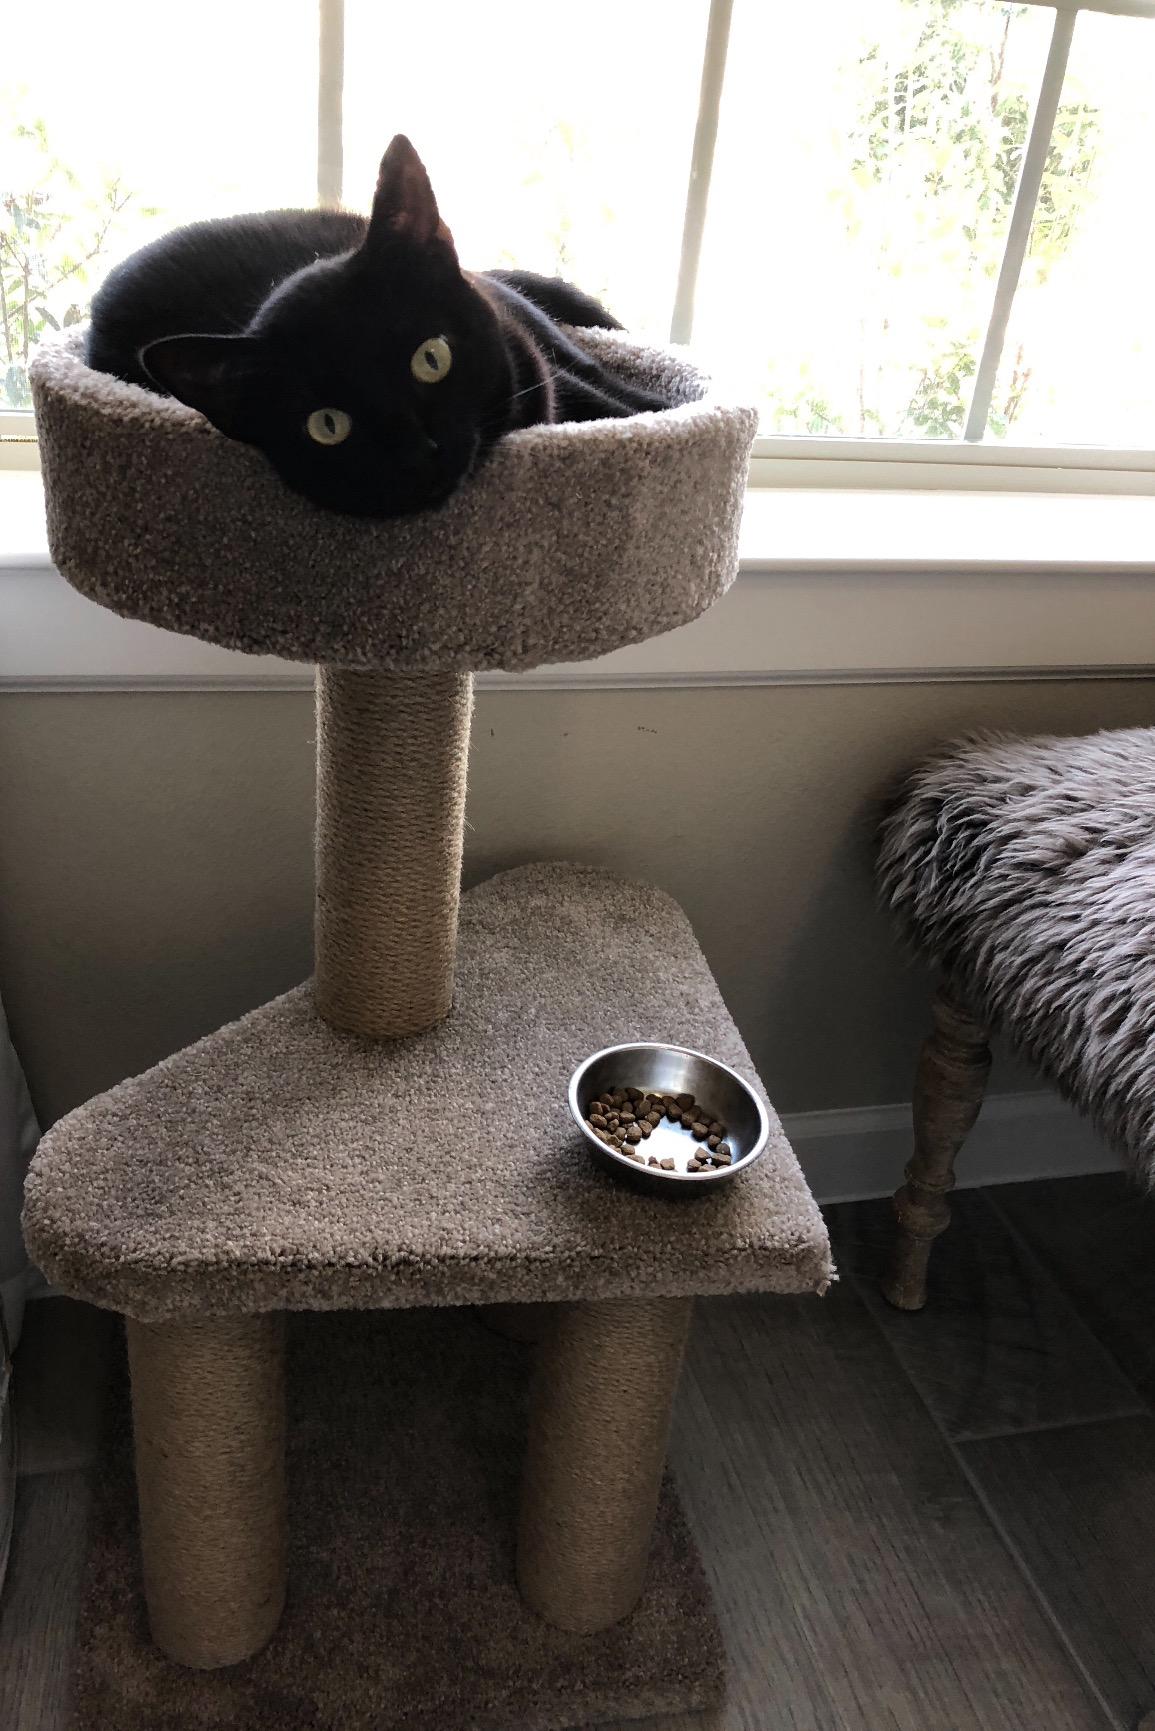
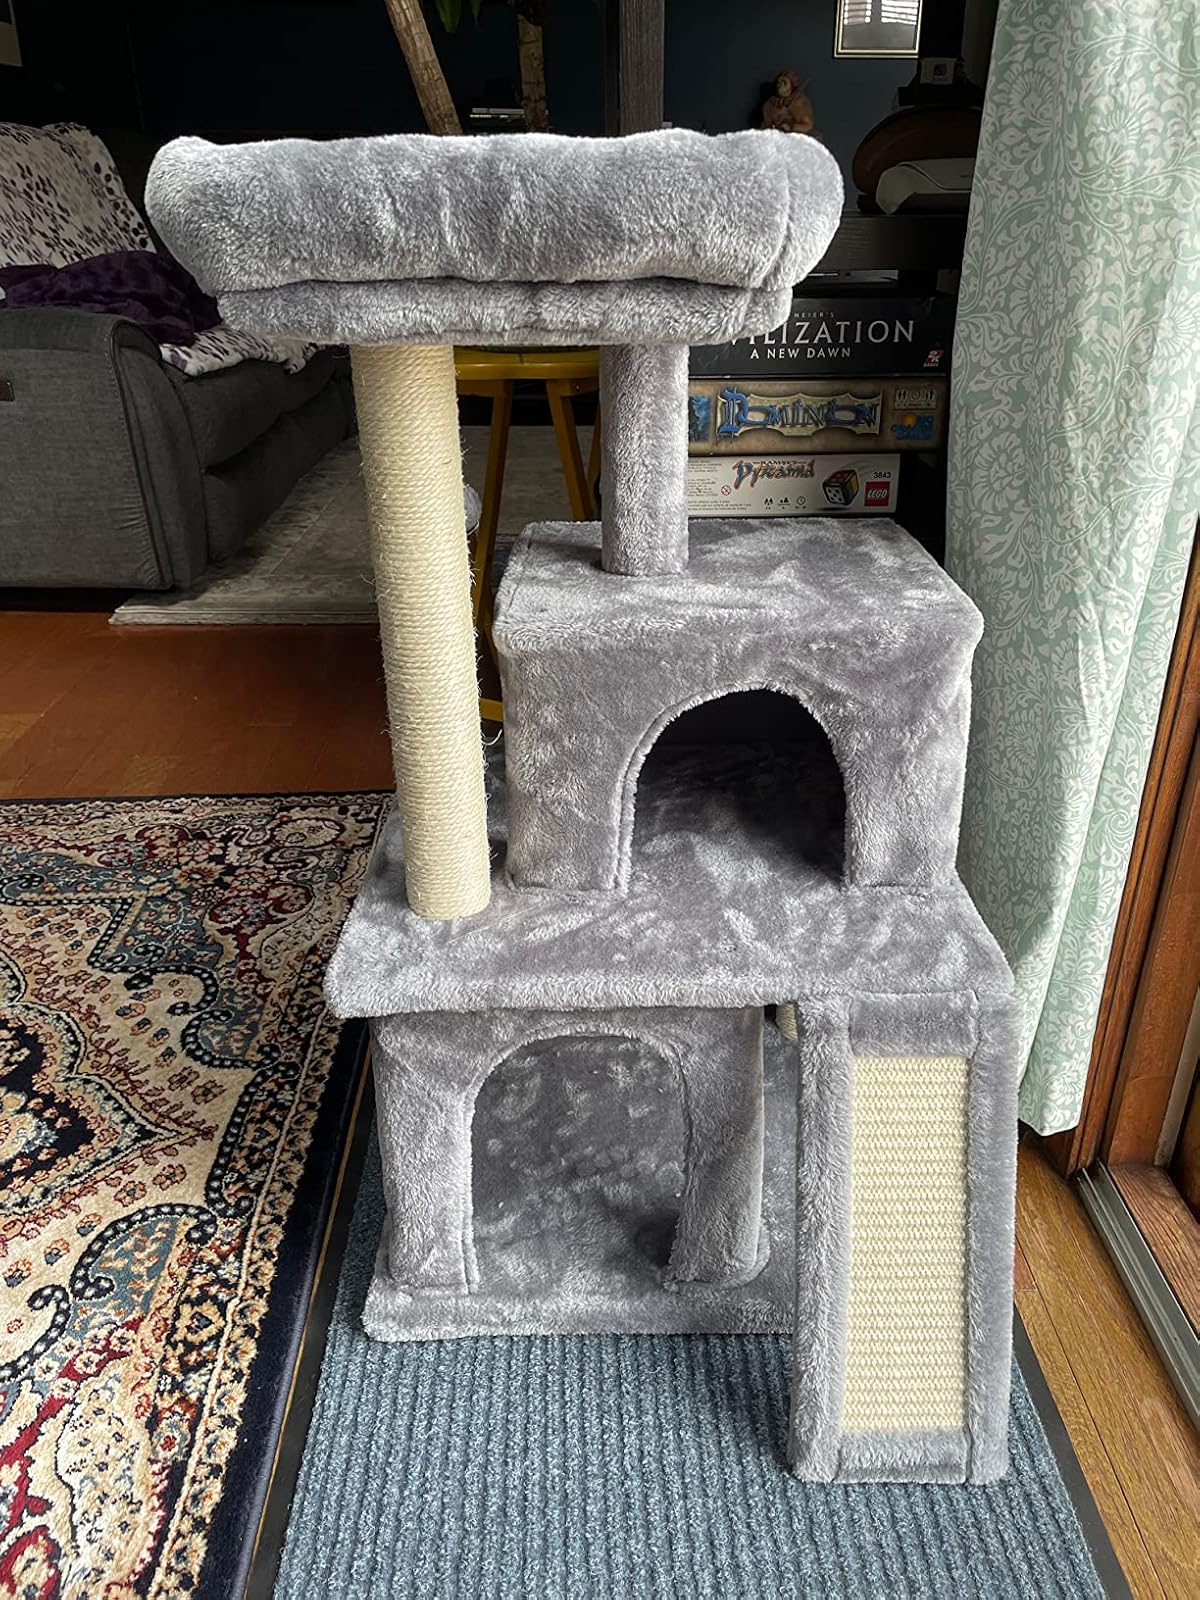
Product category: items_cat tree
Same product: no